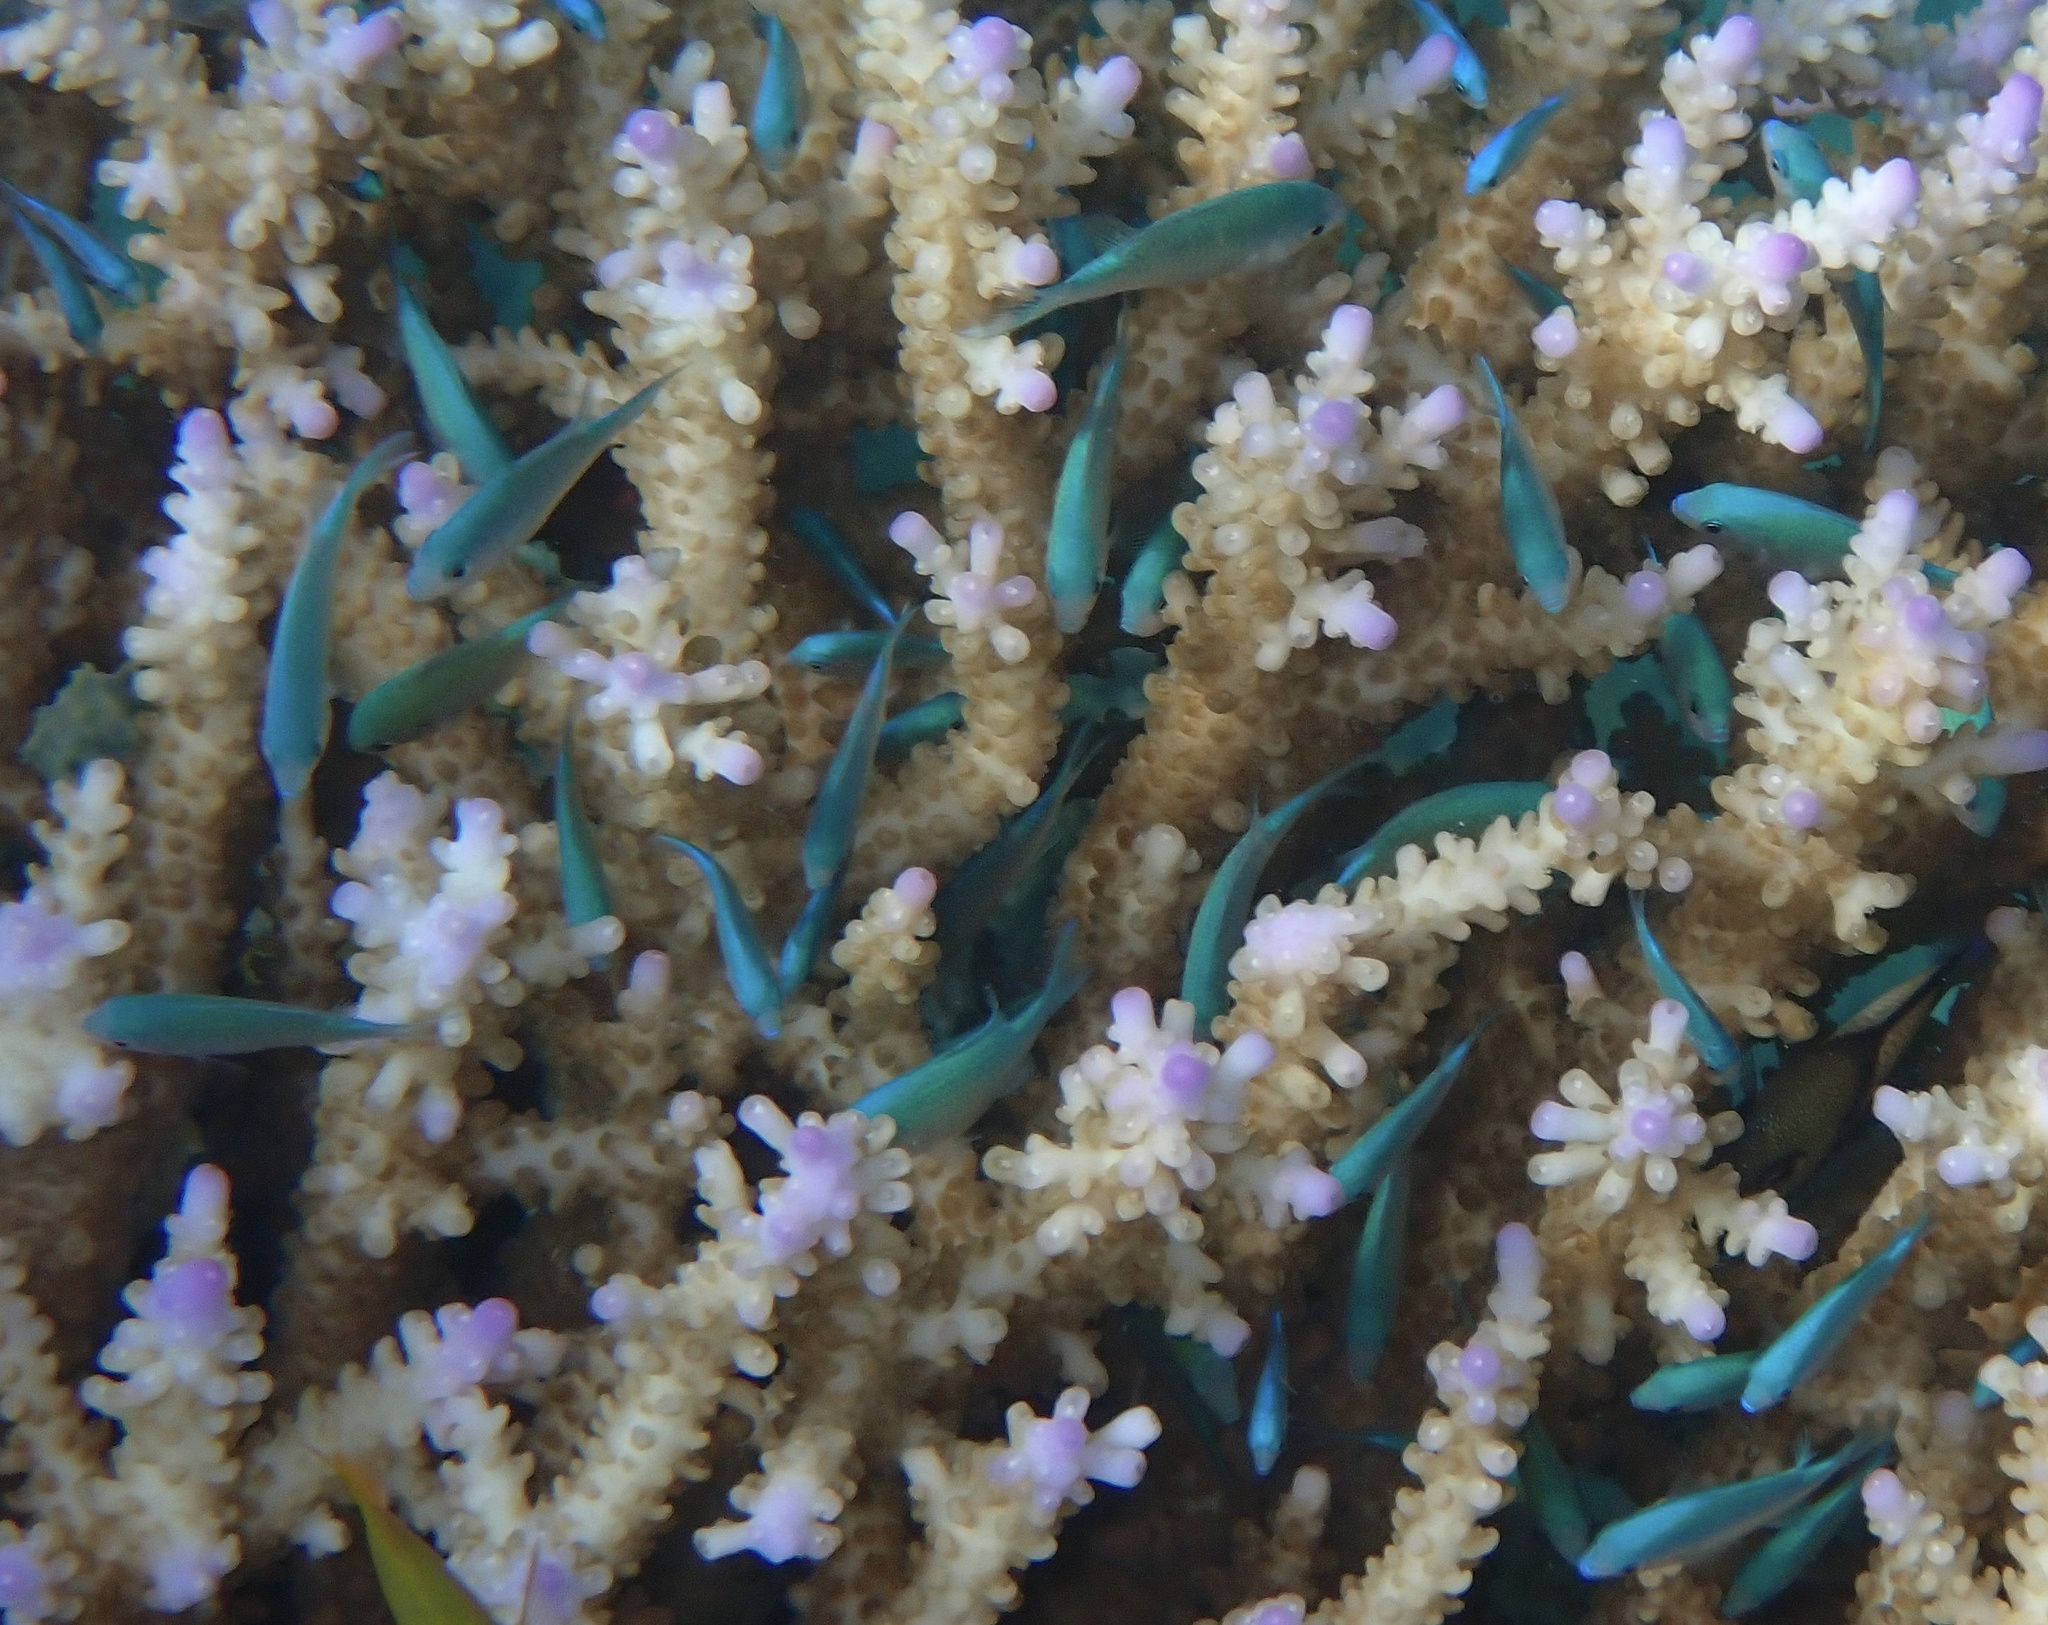
Chromis viridis (Blue-green Chromis)